Spector (bass)

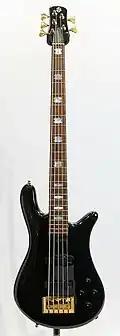

In late 1985, the Spector brand was sold to Kramer Guitars of Neptune, New Jersey, and all equipment and production were moved to the new Kramer facility. Stuart and Alan remained on as supervisors and consultants, and production was greatly expanded, reaching a maximum of 100 guitars per month. During this period, production of the NS-2 model started in Korea, providing Spector instruments to players of any budget, and enabling the brand to enter the mass market. However, by 1990, Kramer was forced into bankruptcy and all Spector production ceased.